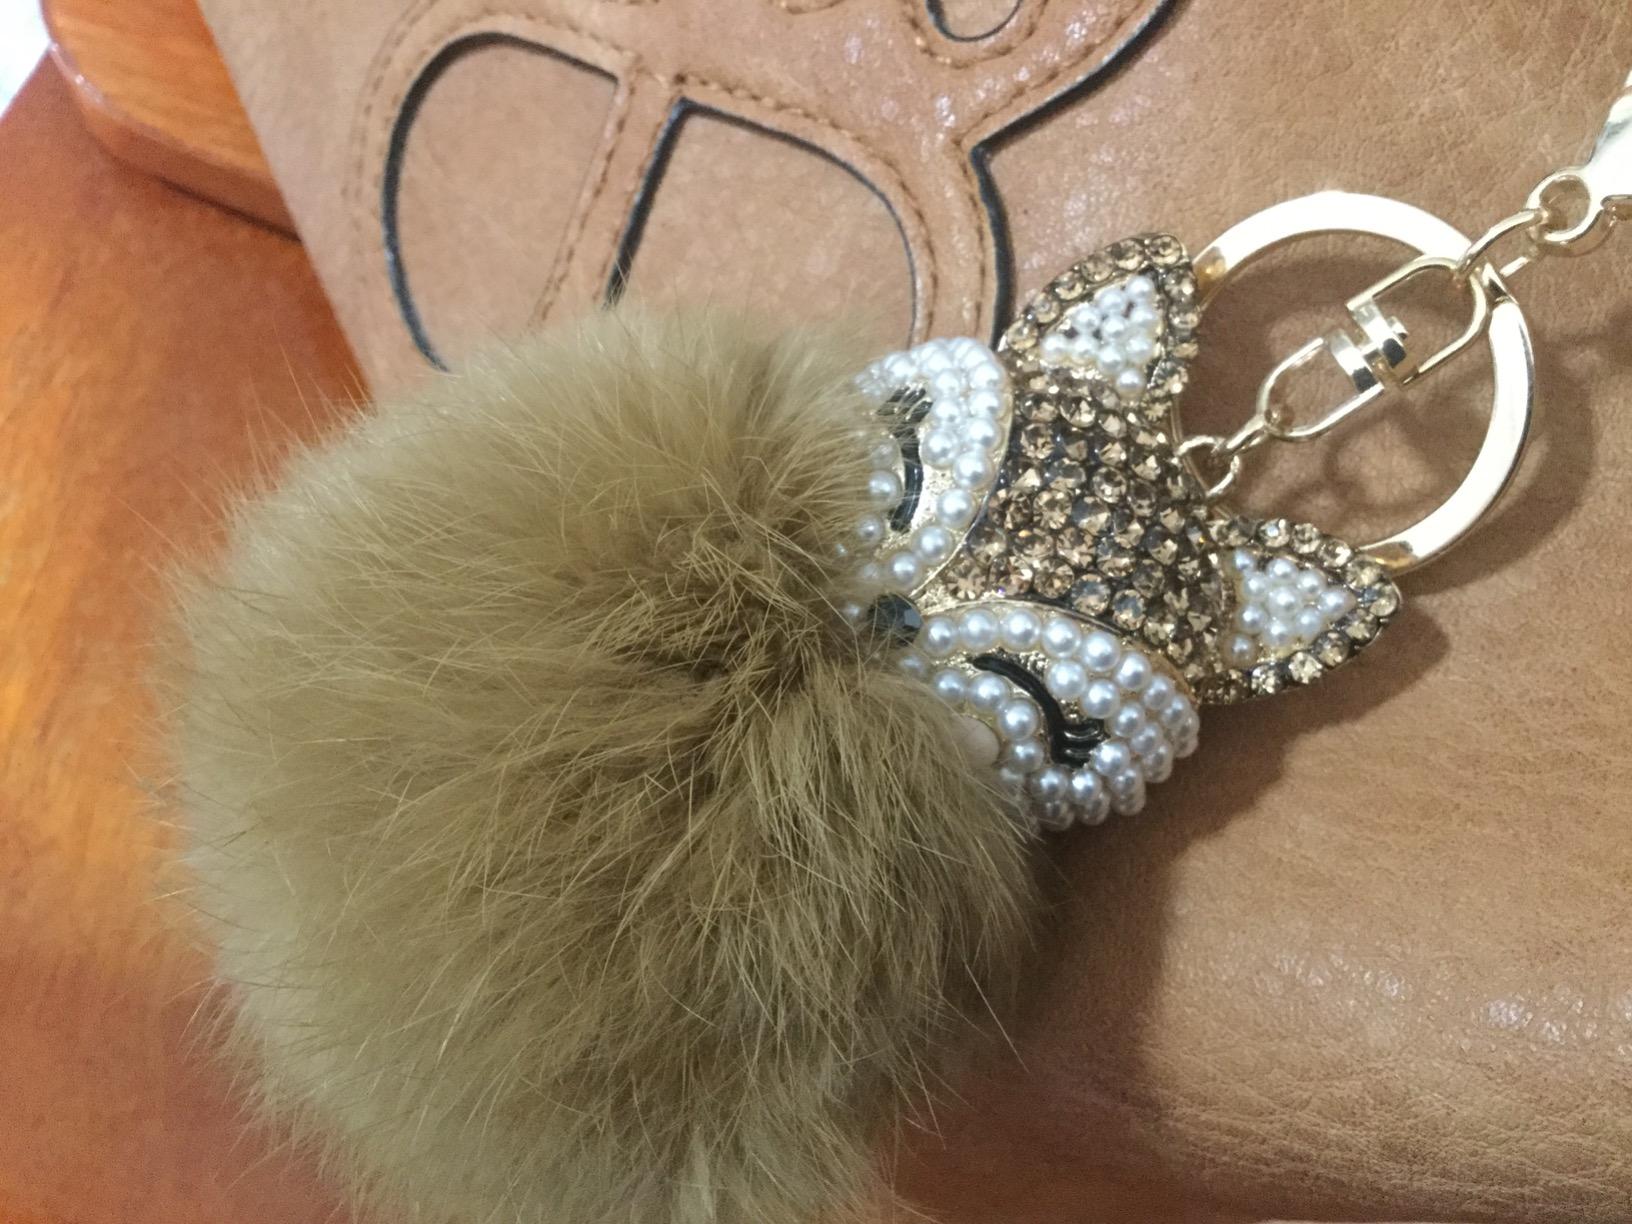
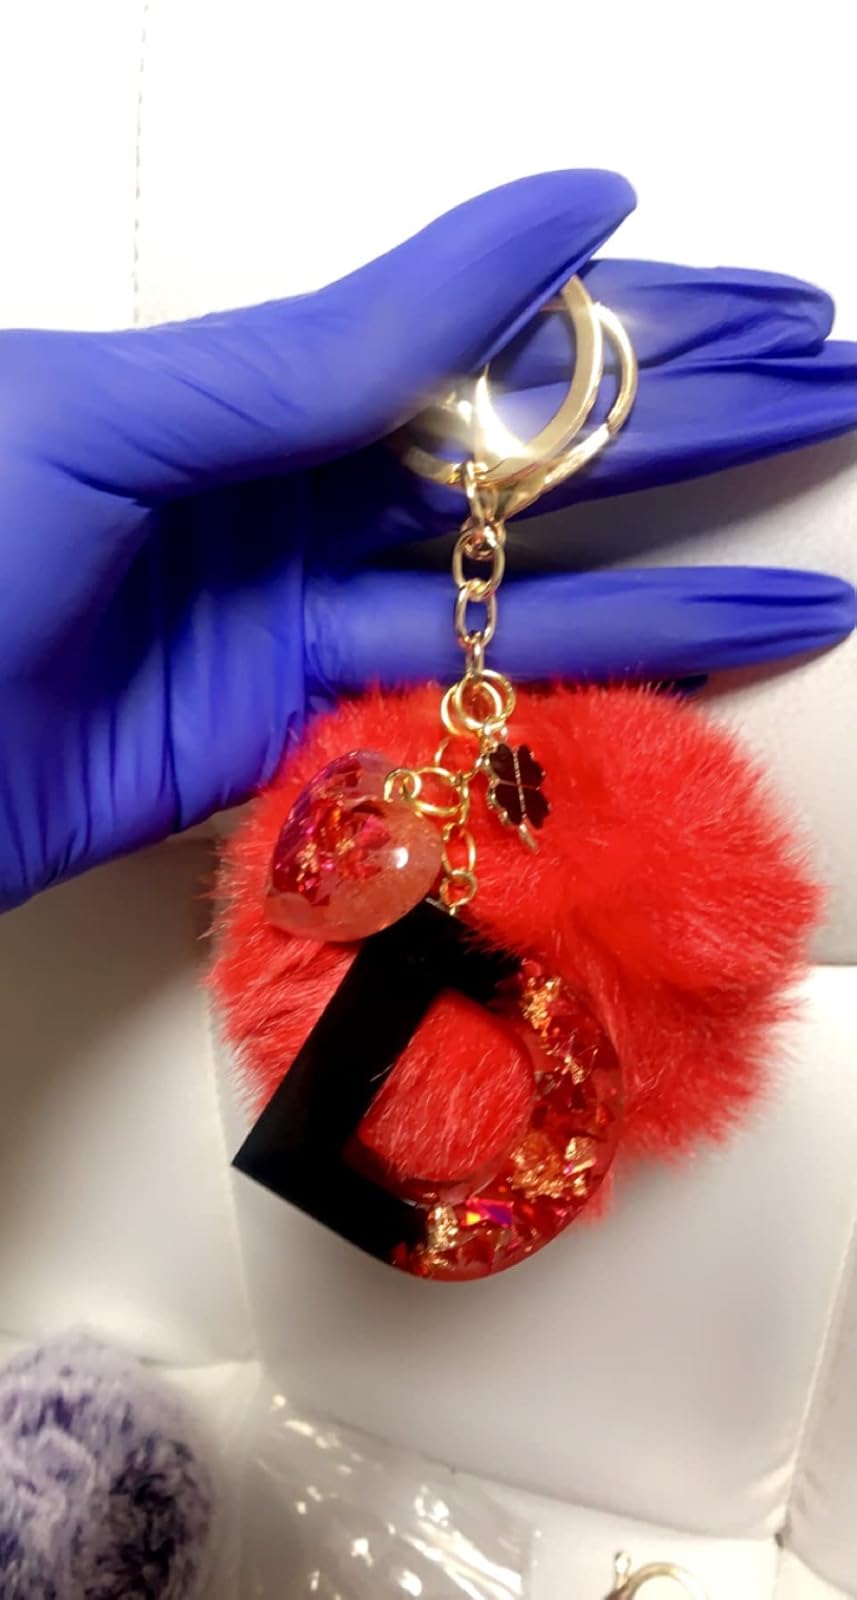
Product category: accessories_keychain
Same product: no